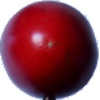
Label: Tamarillo 1